Greg Vaughn

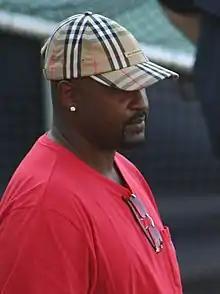
Vaughn in 2006

Earning back-to-back 4th place finishes in NL MVP voting, 1998-99 would be Vaughn's career peak. During his career, Vaughn batted .242 with 355 home runs, 1,072 RBI, 1,017 runs, 1475 hits, 284 doubles, 23 triples and 121 stolen bases in 1731 games.